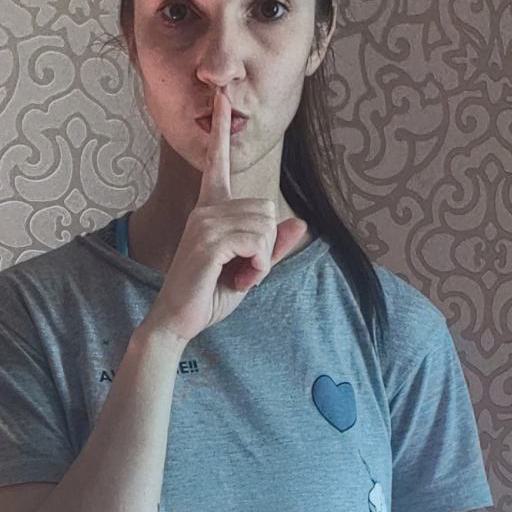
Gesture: mute